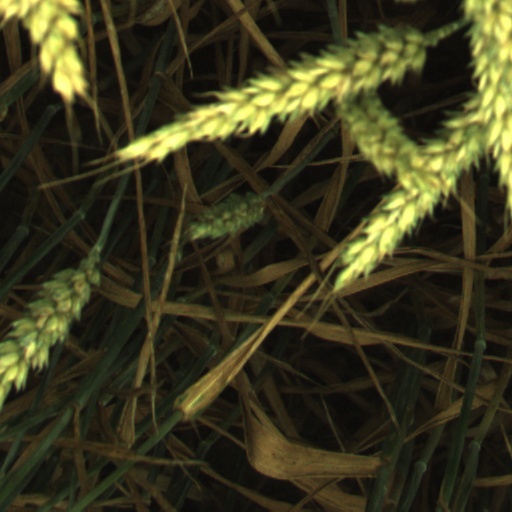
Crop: wheat